Olympic National Park

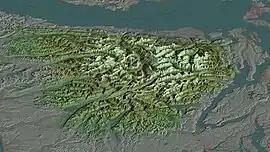
A 3D computer-generated aerial view

The beach has unbroken stretches of wilderness ranging from . While some beaches are primarily sand, others are covered with heavy rock and very large boulders. Bushy overgrowth, slippery footing, tides, and misty rainforest weather all hinder foot travel. The coastal strip is more readily accessible than the interior of the Olympics; due to the difficult terrain, very few backpackers venture beyond casual day-hiking distances.